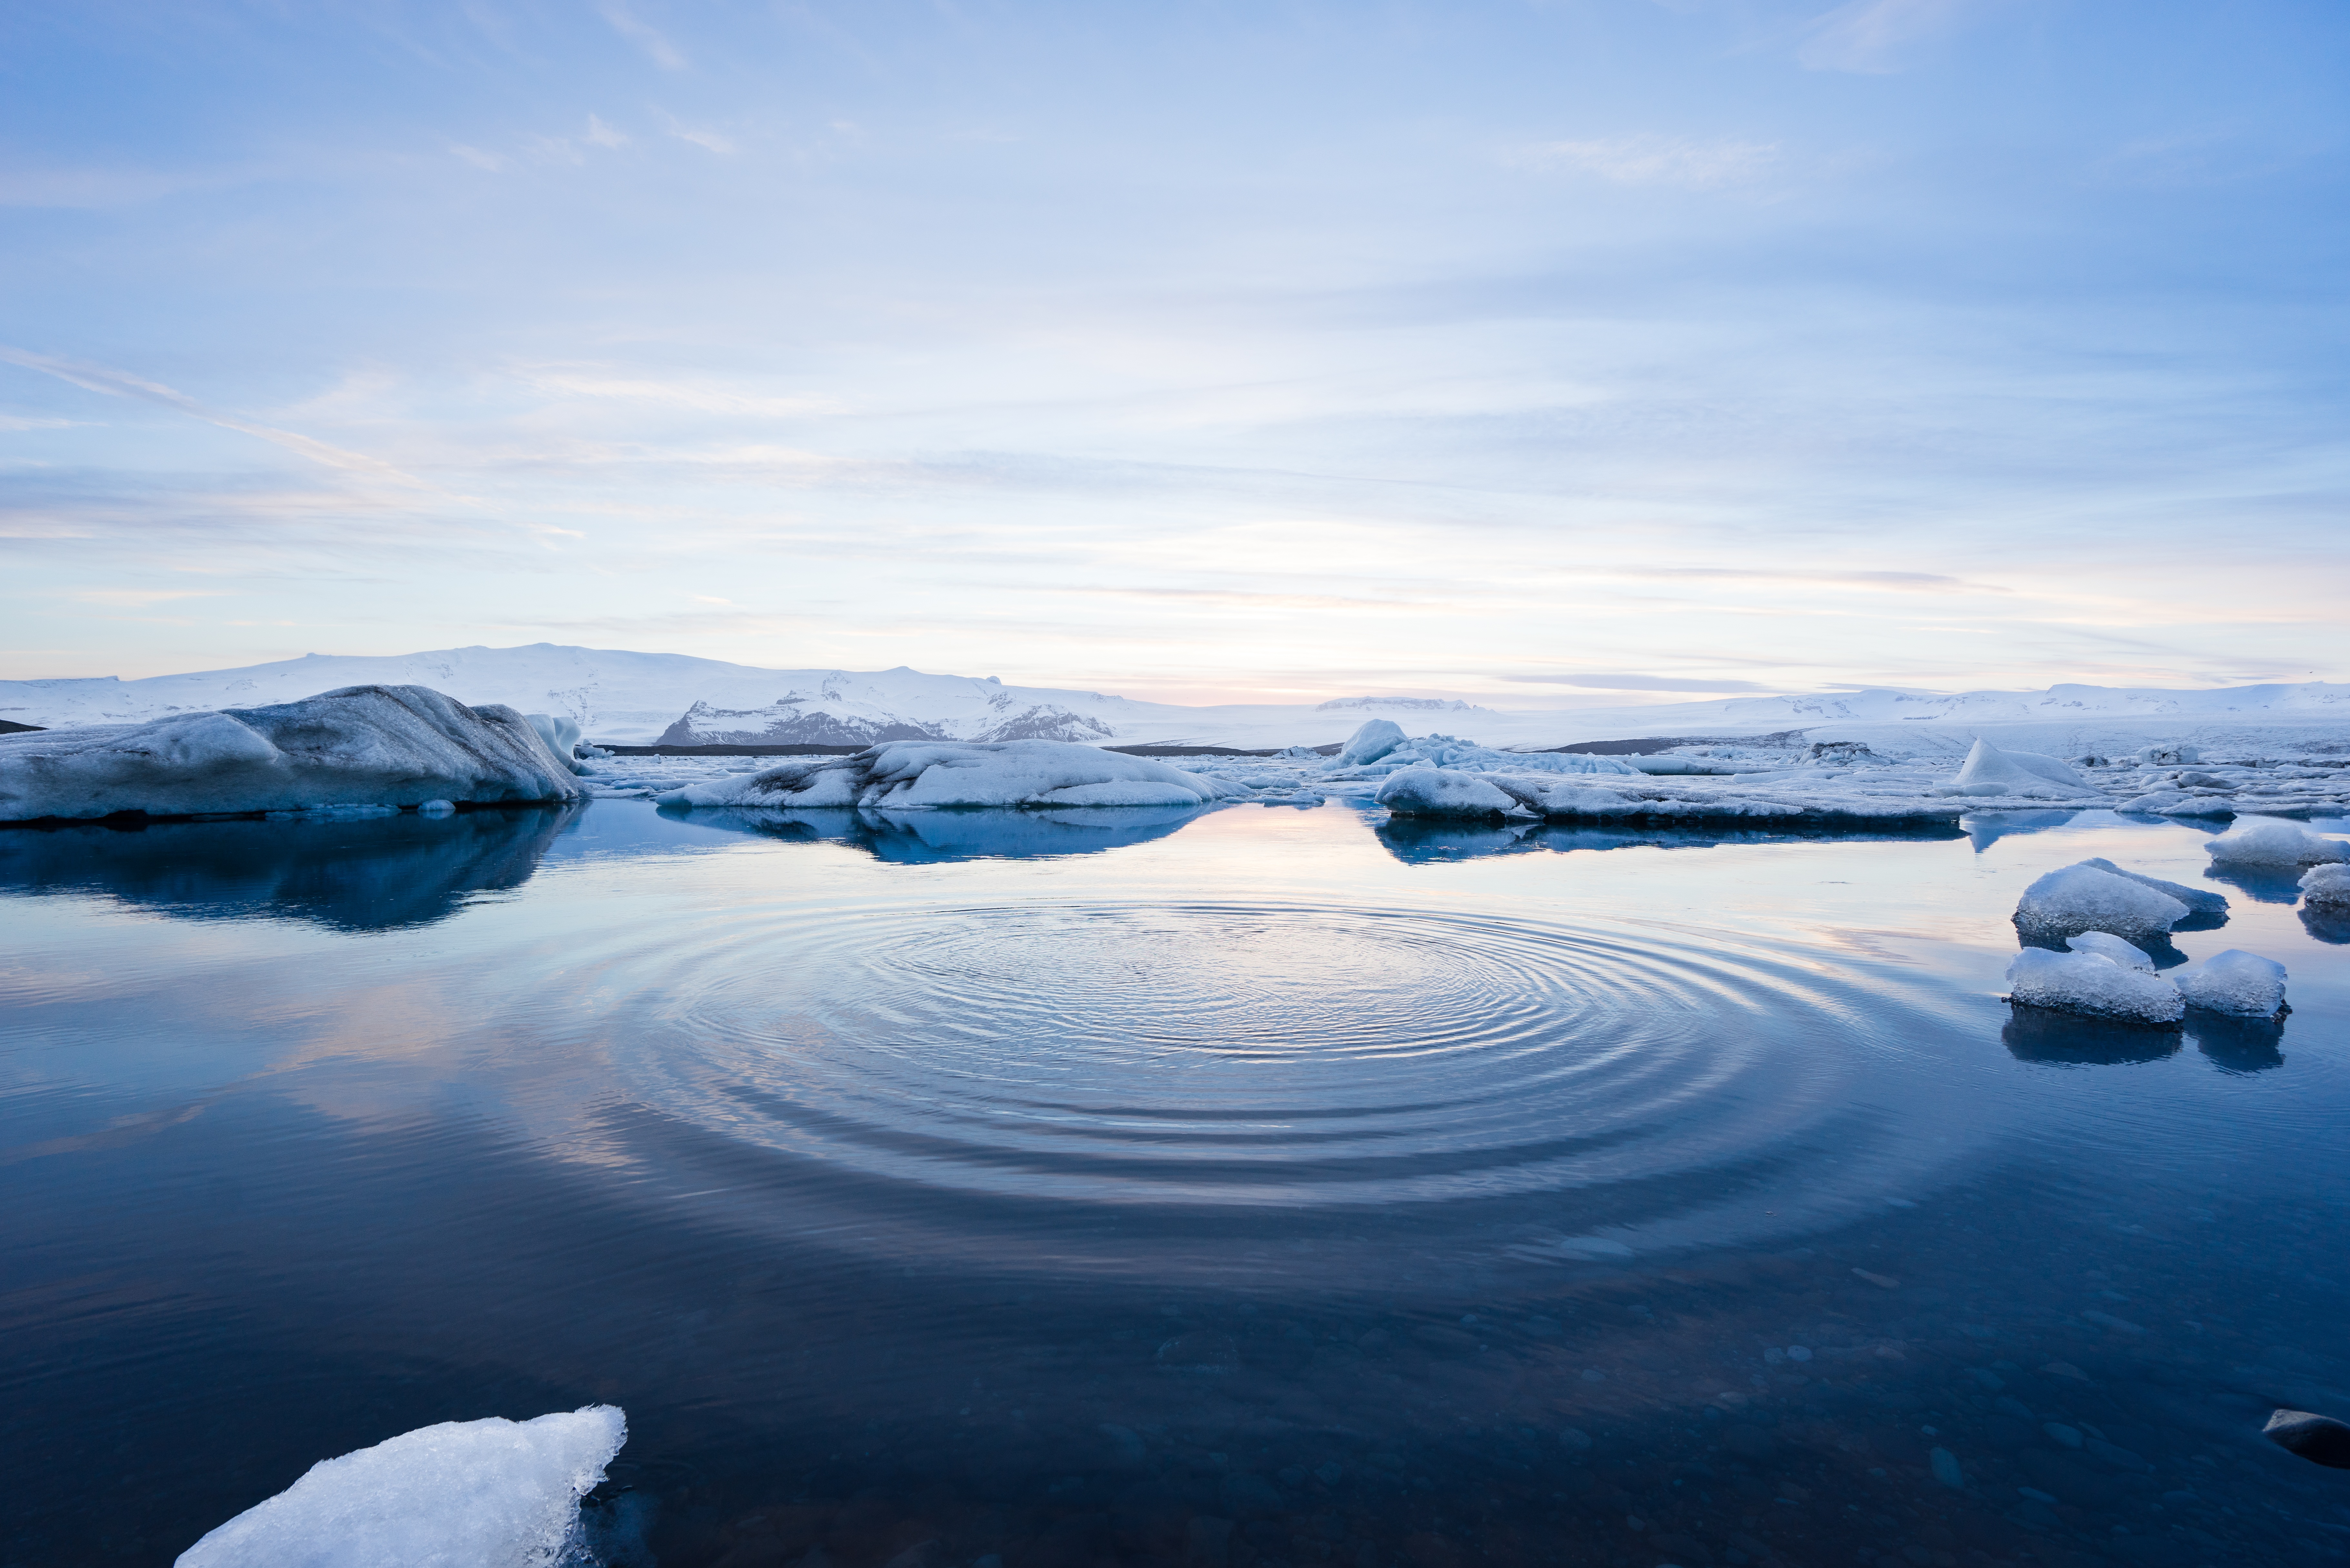
sea, water, ocean, mountain, snow, cold, winter, cloud, ice, reflection, weather, calm, blue, arctic, season, iceberg, waves, melting, freezing, arctic ocean, ice cap, sea ice